BIGZ building

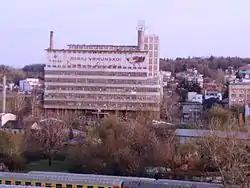
BIGZ building

Though still not repaired, printing began in preserved parts of the building in 1944, after the liberation from the Nazis. The building was reconstructed and the State Press House was renamed to "Jugoštampa" in 1946. In 1955 it merged with three other publishing companies ("Jugoslavija", "Omladina" and "Rad") into "Beogradski Grafički Zavod", which, in turn, was renamed "Beogradski Grafičko-Izdavački Zavod" (with acronym BIGZ) in 1970.